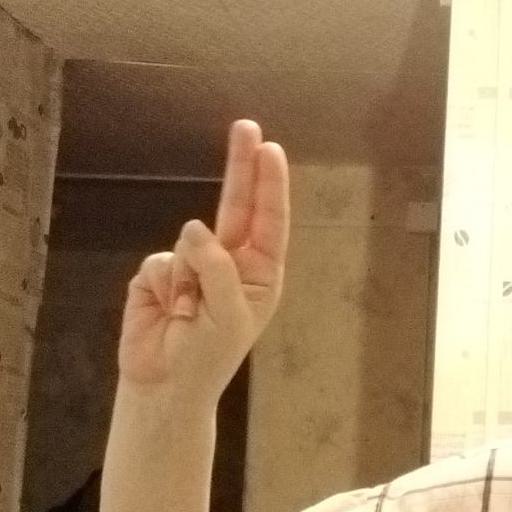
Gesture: two_up